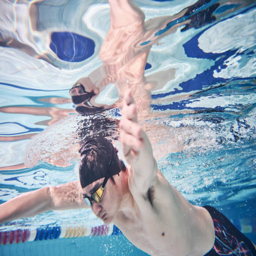
male swimmer swimming underwater in a pool